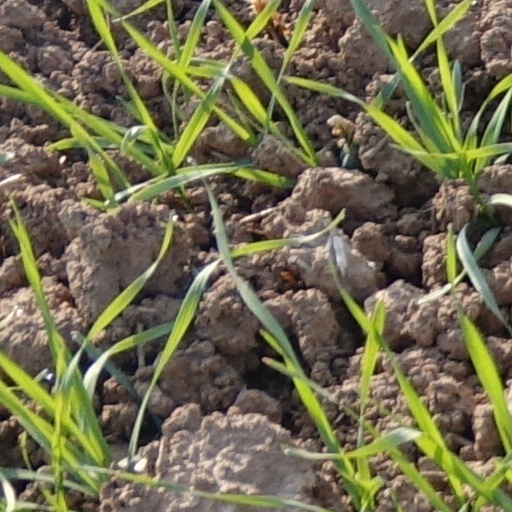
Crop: wheat